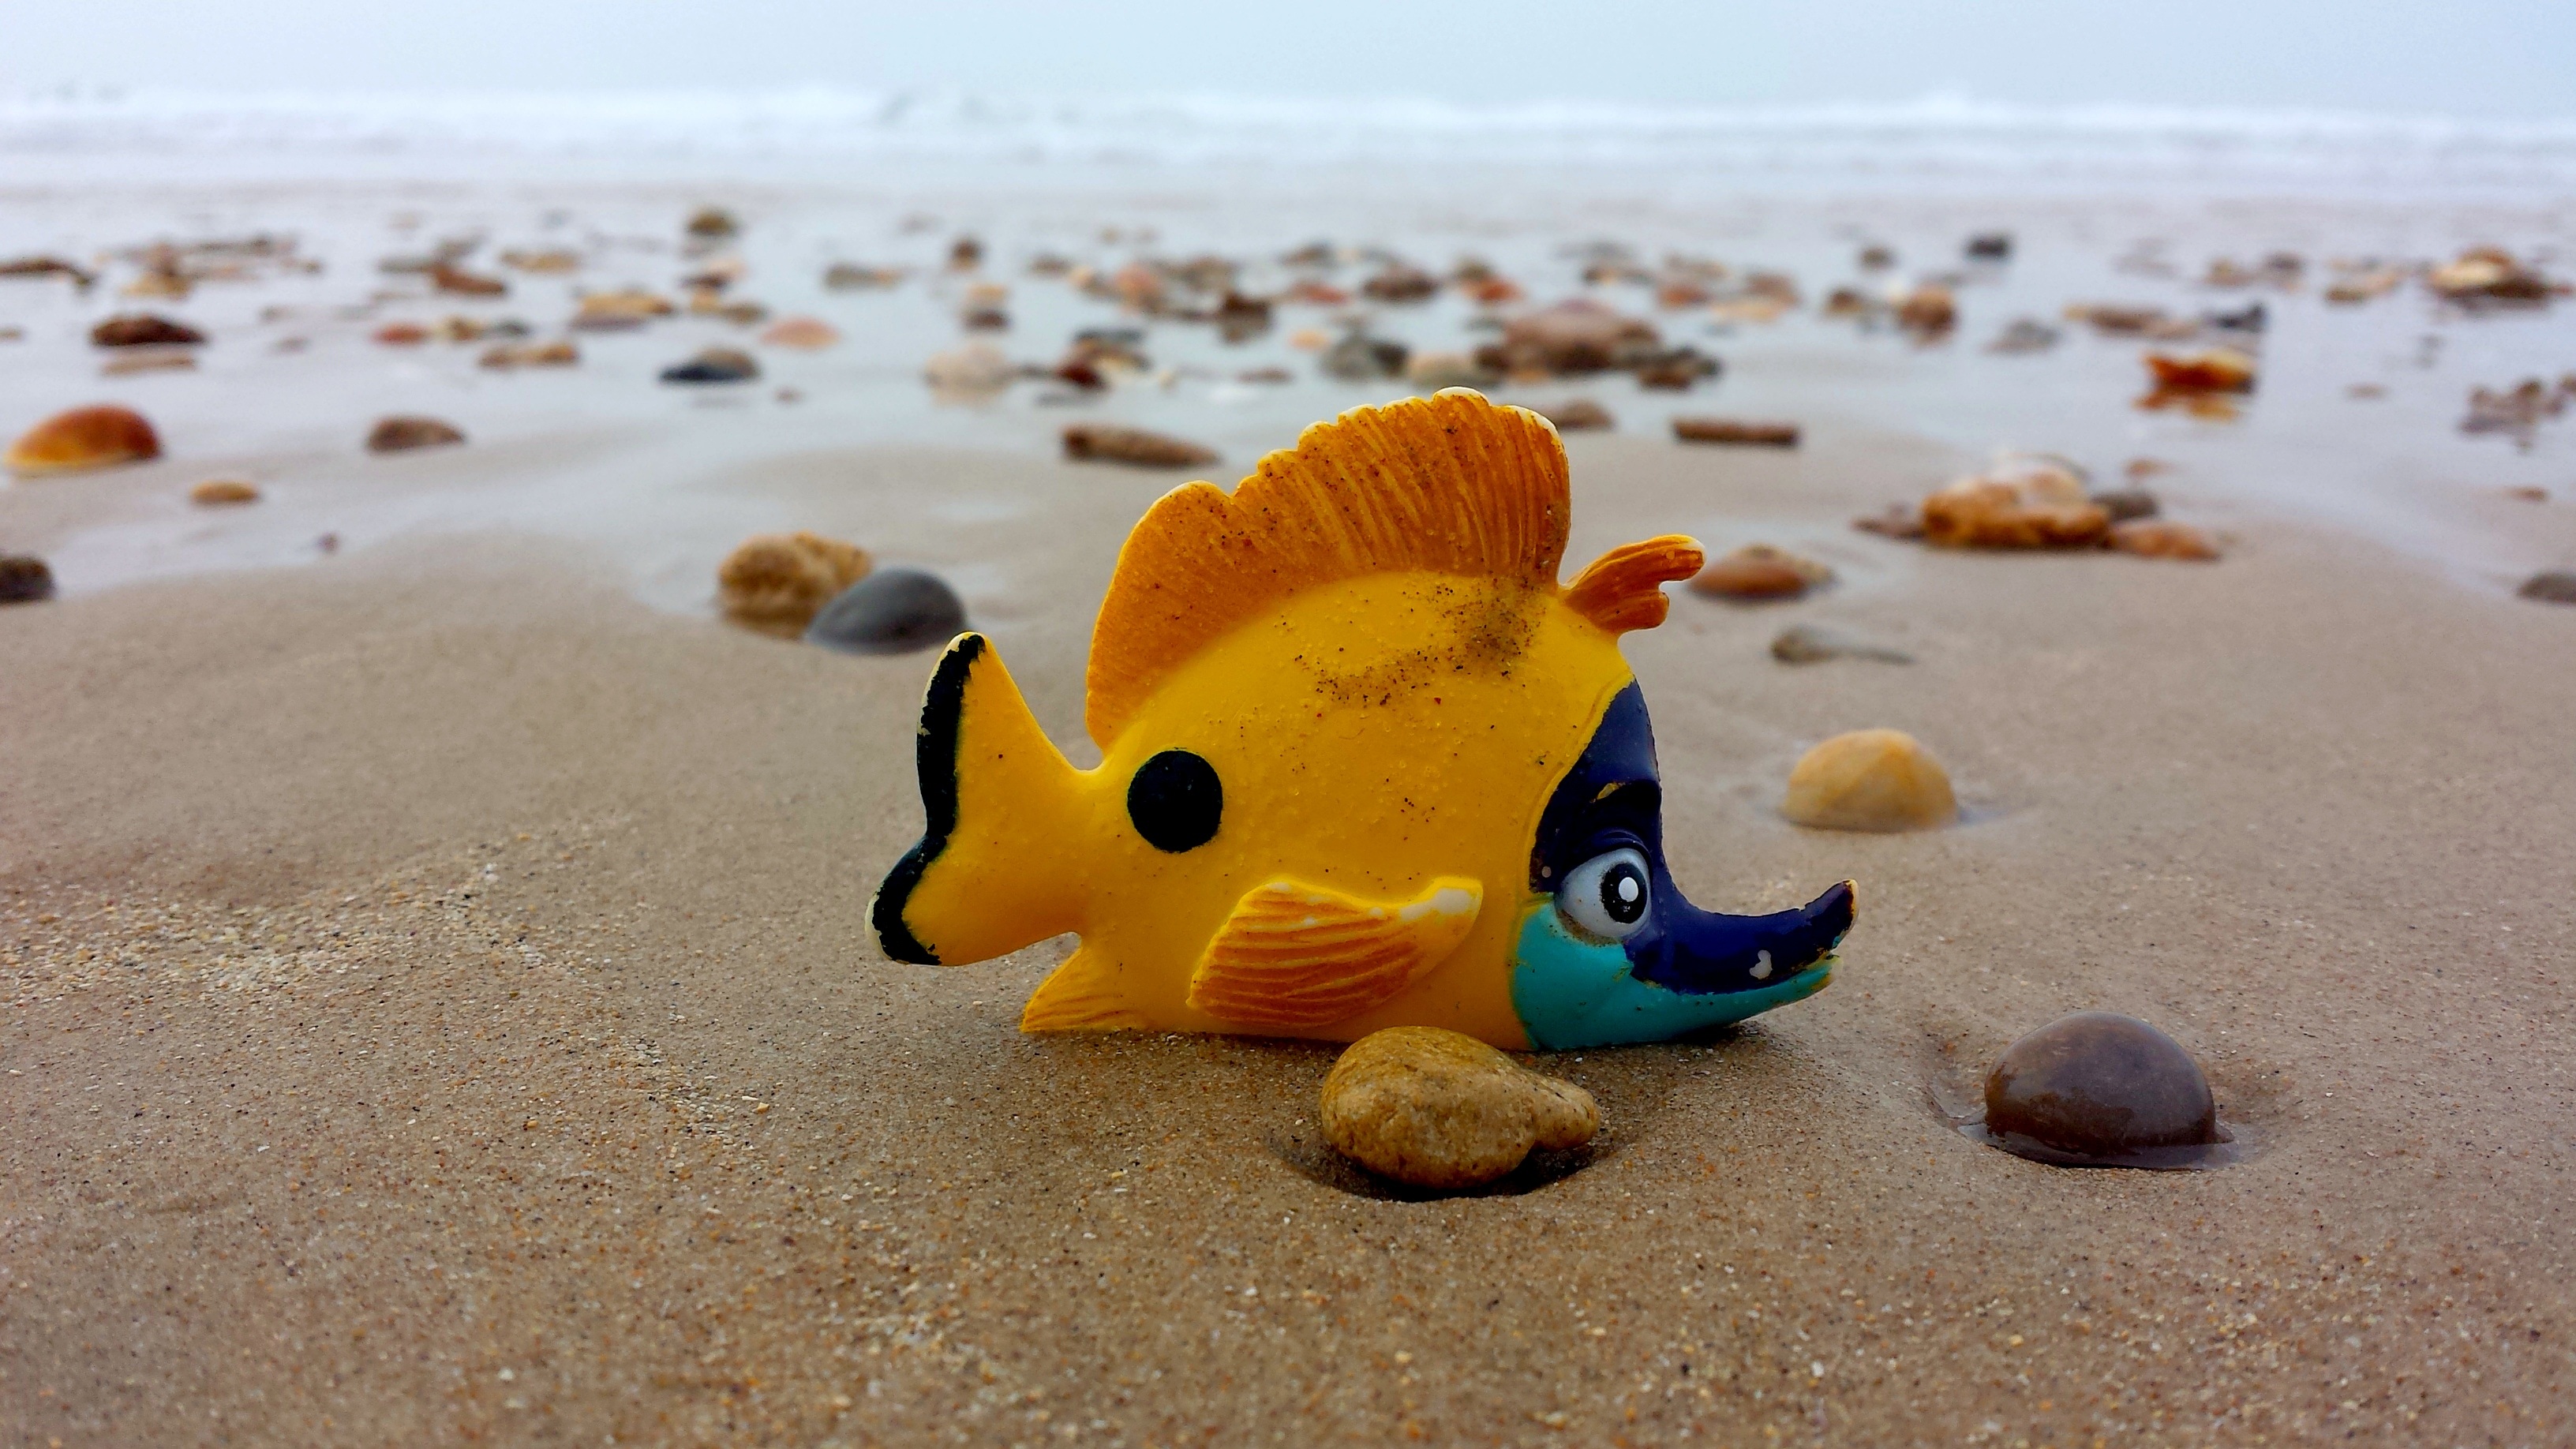
beach, sea, sand, holiday, fish, material, pomacentridae